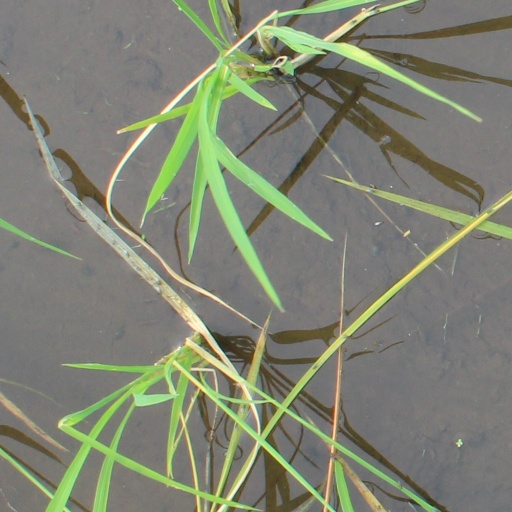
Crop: rice